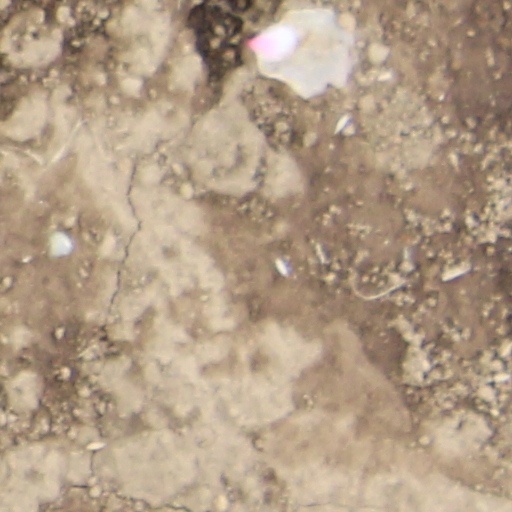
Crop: wheat